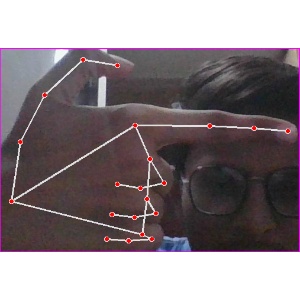
अक्षर: ब